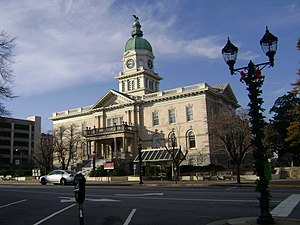
Athens (Georgia)
Athens er en by i den nordøstlige del af staten Georgia i USA med 115.452 indbyggere. Byen er administrativt centrum i det amerikanske county Clarke County.